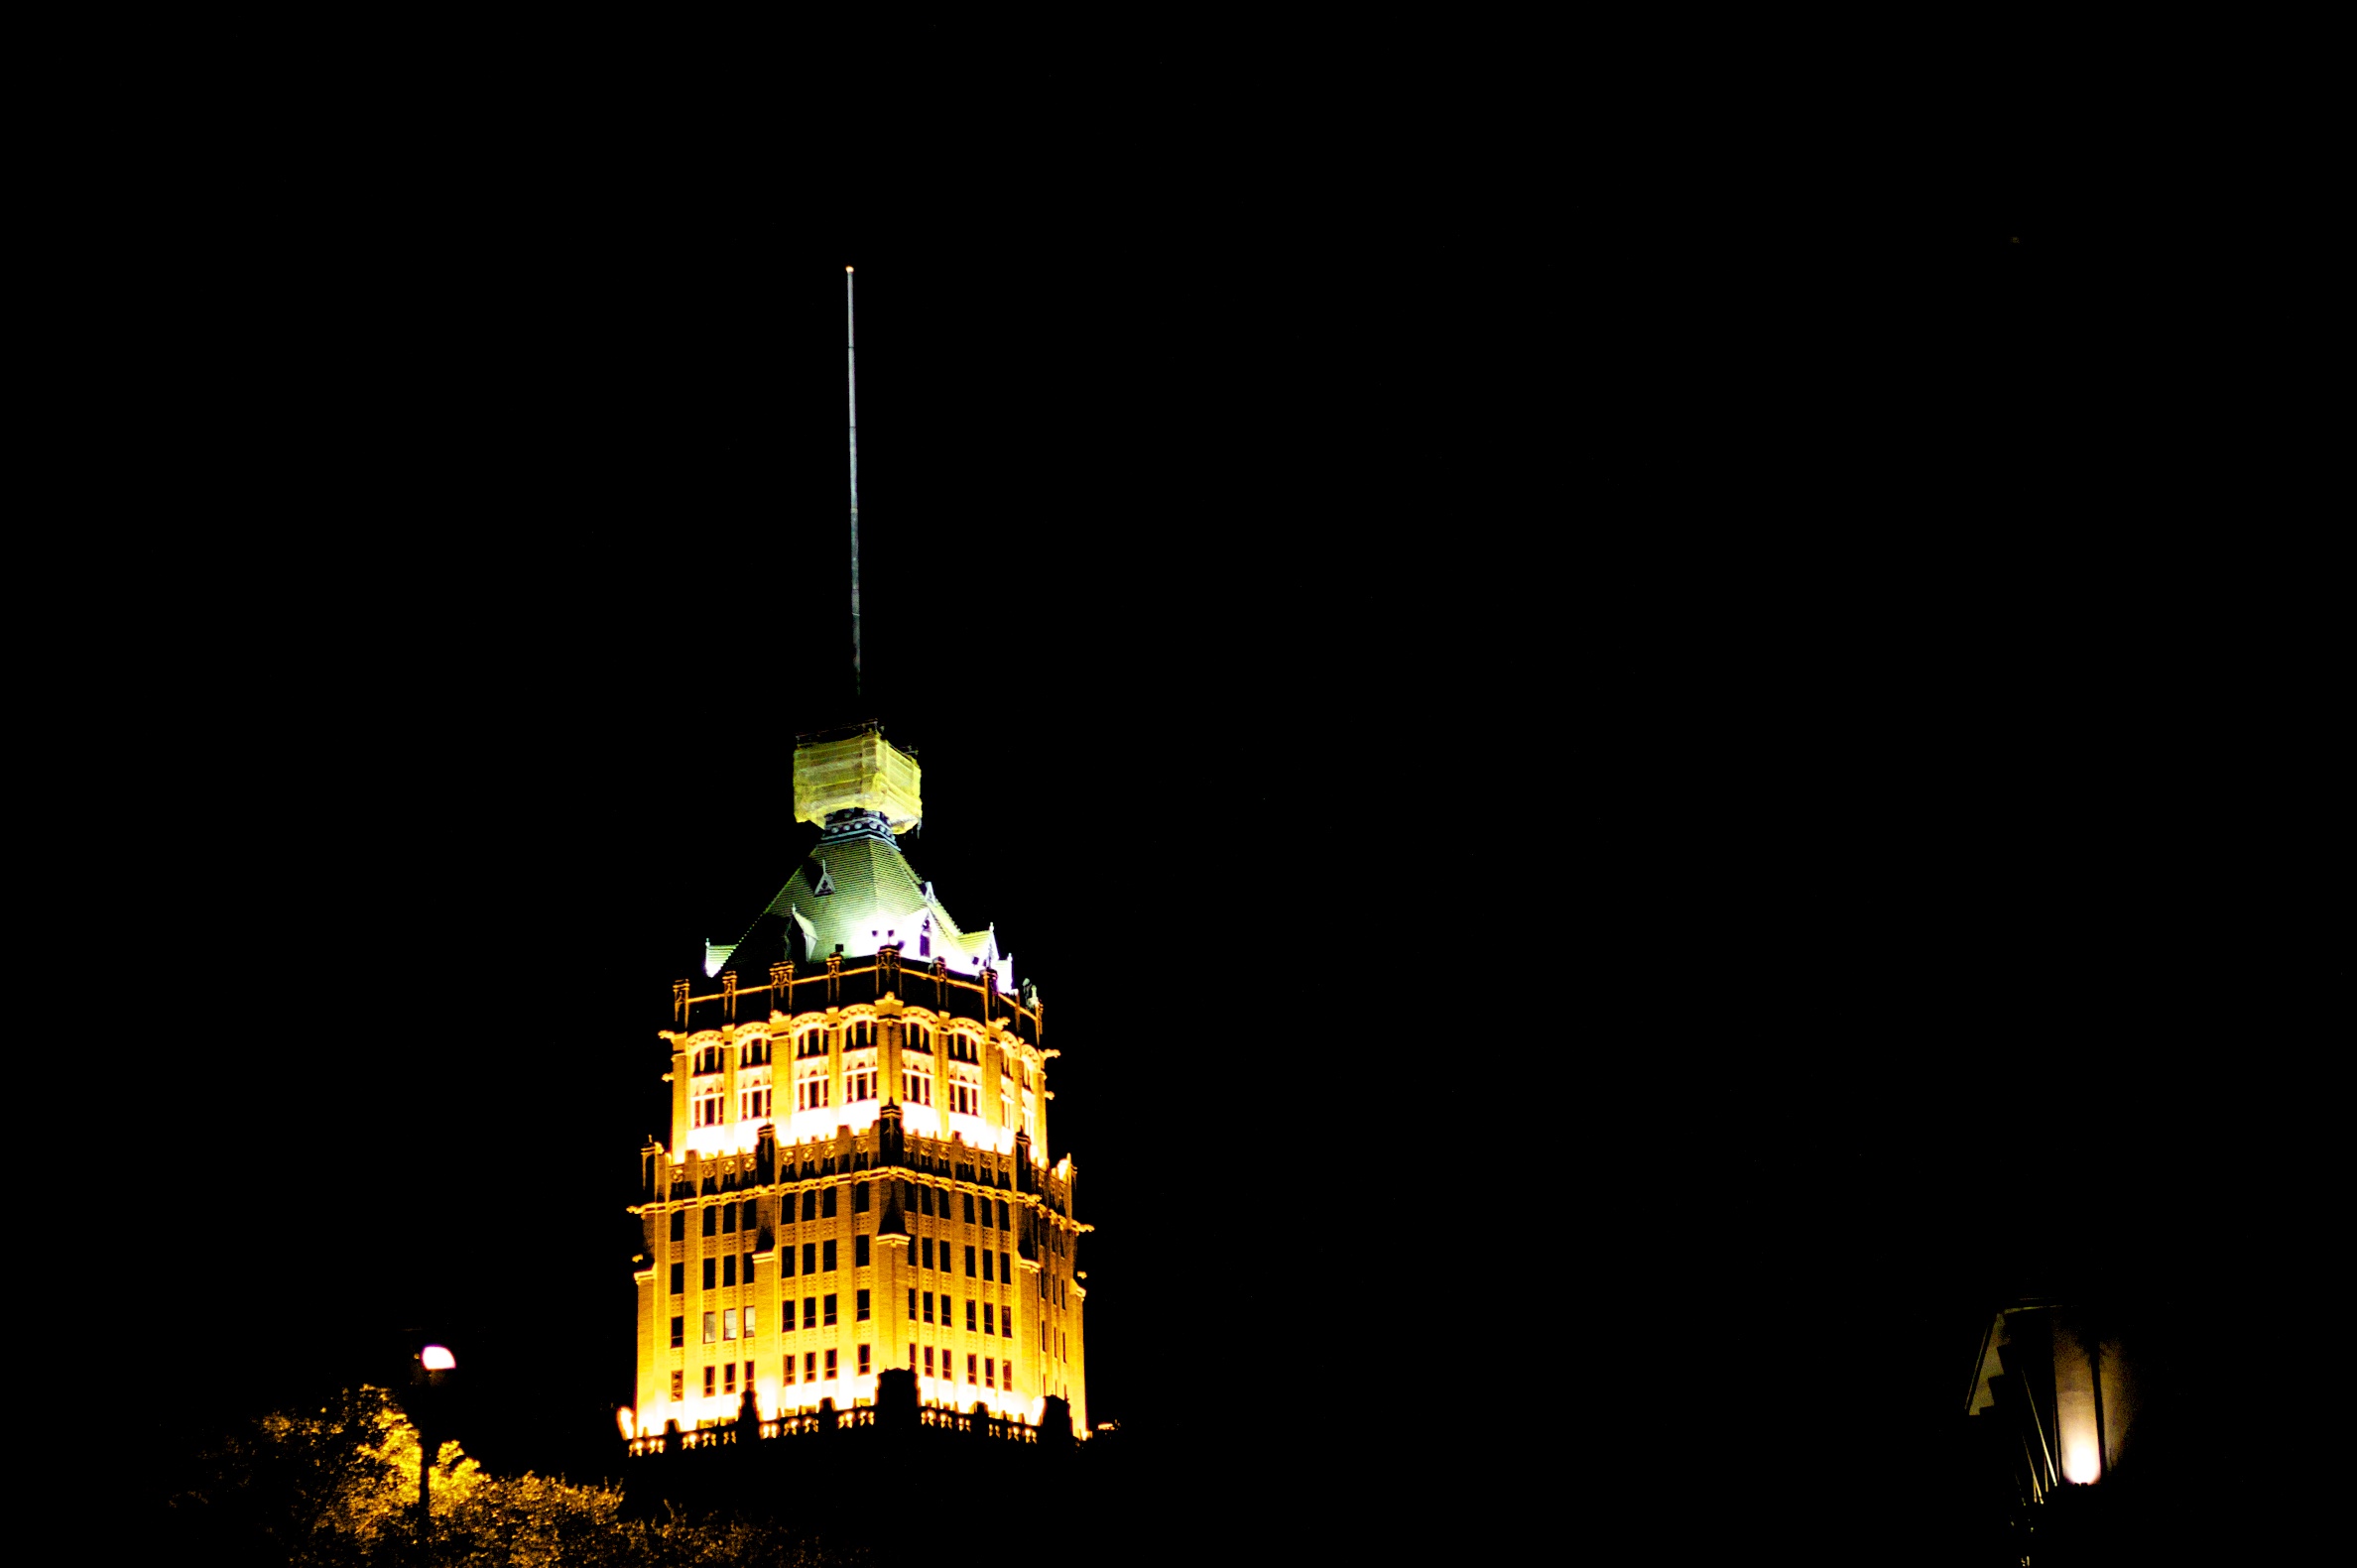
light, night, tower, darkness, street light, lighting, light fixture, midea10so